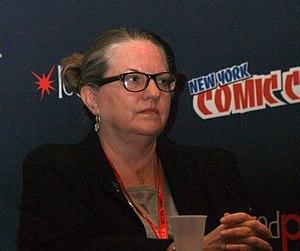
Carol Goodman, née le 10 février 1959 à Philadelphie, est une femmes de lettres américaine, auteure de roman policier, de thriller, de roman gothique et d'ouvrages de littérature d'enfance et de jeunesse.